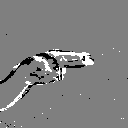
ASL letter: h